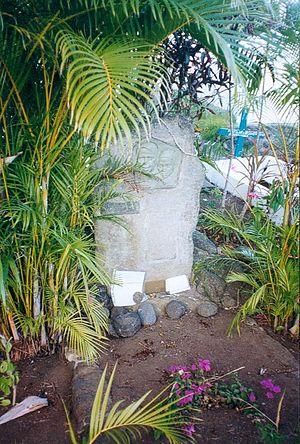
Tombe de Jacques Brel, dans le cimetière d'Atuona, Hiva Oa, Polynésie française
Atuona, au fond de la baie d’Atuona, échancrure de la baie des Traîtres sur la côte sud de l’île d’Hiva Oa, est le chef-lieu de la commune d’Hiva Oa, située dans les îles Marquises, en Polynésie française. Atuona a également été chef-lieu de l’ensemble des îles Marquises, mais a depuis perdu ce titre au profit de Taiohae, situé sur l’île de Nuku Hiva. Le village compte un peu plus de 1 200 habitants.
Jacques Brel, né le 8 avril 1929 à Schaerbeek et mort le 9 octobre 1978 à Bobigny, est un auteur-compositeur-interprète, poète, acteur et réalisateur belge.